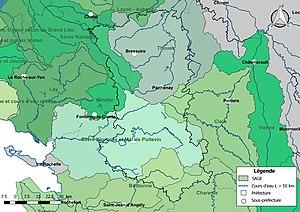
Carte des schémas d'aménagement et de gestion des eaux (SAGE) concernant le département des Deux-Sèvres (France) au 1er janvier 2018.
Le réseau hydrographique des Deux-Sèvres est l'ensemble des éléments naturels ou artificiels, drainant le territoire du département de la Deux-Sèvres. Il regroupe ainsi des cours d'eau ou canaux situés entièrement ou partiellement dans les Deux-Sèvres.